I Love You, Goodbye (film)

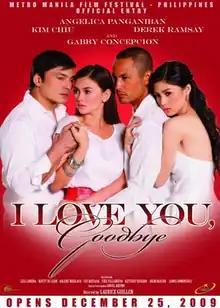
Theatrical movie poster

I Love You, Goodbye is a 2009 Filipino film starring Gabby Concepcion, Angelica Panganiban, Derek Ramsay and Kim Chiu. It is produced and released by Star Cinema. It is also the official entry of Star Cinema to the 35th Metro Manila Film Festival.